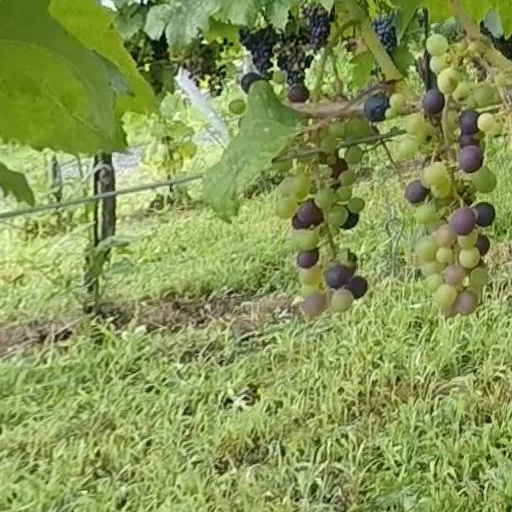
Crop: grape